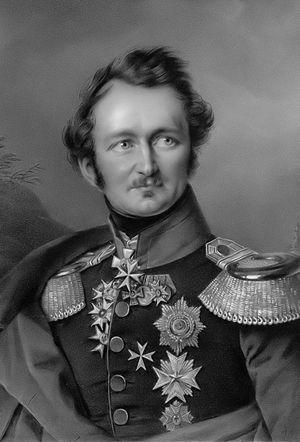
Le prince Hermann von Pückler-Muskau est un paysagiste, orientaliste et écrivain allemand, né le 30 octobre 1785 au château de Muskau en Haute-Lusace et mort le 4 février 1871 au château de Branitz, près de Cottbus.